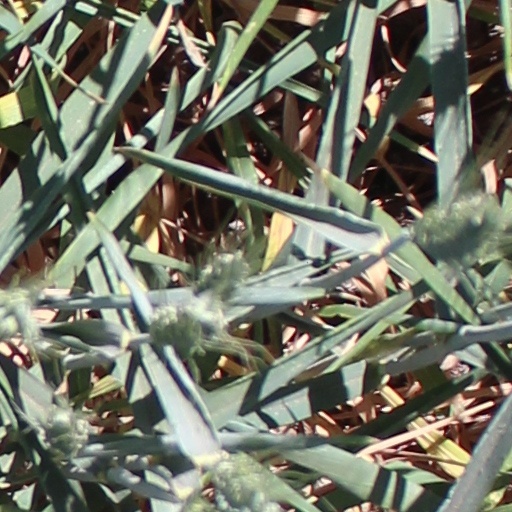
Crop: wheat